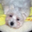
Label: dog